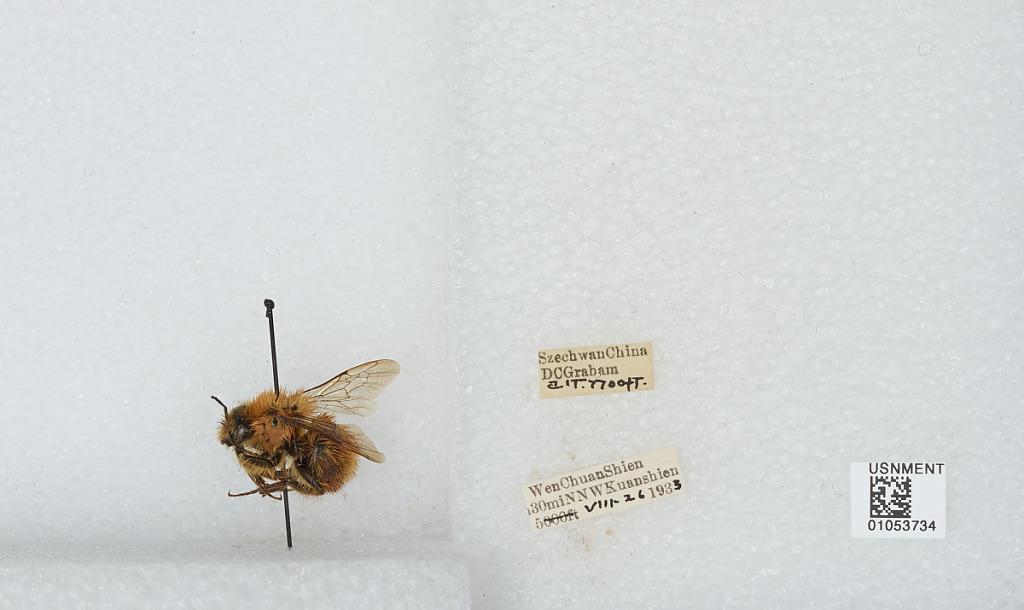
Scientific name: Bombus sp.
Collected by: D. Graham
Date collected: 1933-8-26
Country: China
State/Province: Sichuan
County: Wenchuan Xian
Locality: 30 miles NNW Kuanshien